Tenthredo scrophulariae

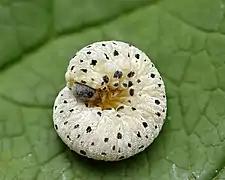
Larva in defensive posture

This species is widespread across Europe, Turkey and Transcaucasia, in meadows wherever figwort grows.